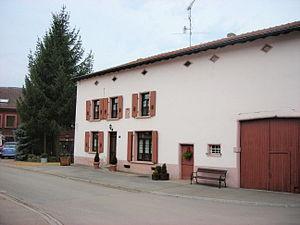
Maison lorraine à Berviller-en-Moselle (57 France)
L’habitat lorrain dont l’aire s’étend au-delà de la région lorraine se définit dans les grandes lignes par la prédominance du village-rue composé de maisons blocs plus ou moins jointives. L’organisation interne de la maison unifaîtière se fait par des travées souvent profondes perpendiculaires à la rue. La cuisine dans la travée habitation occupe une place centrale comme lieu de vie spontané et comme espace distributeur vers les autres pièces. La maison d’esprit lorrain offre généralement le mur gouttereau côté rue de sorte que les ouvertures permettent de lire la façade travée par travée.
Berviller-en-Moselle est une commune française située dans le département de la Moselle et le bassin de vie de la Moselle-est, en région Grand Est.